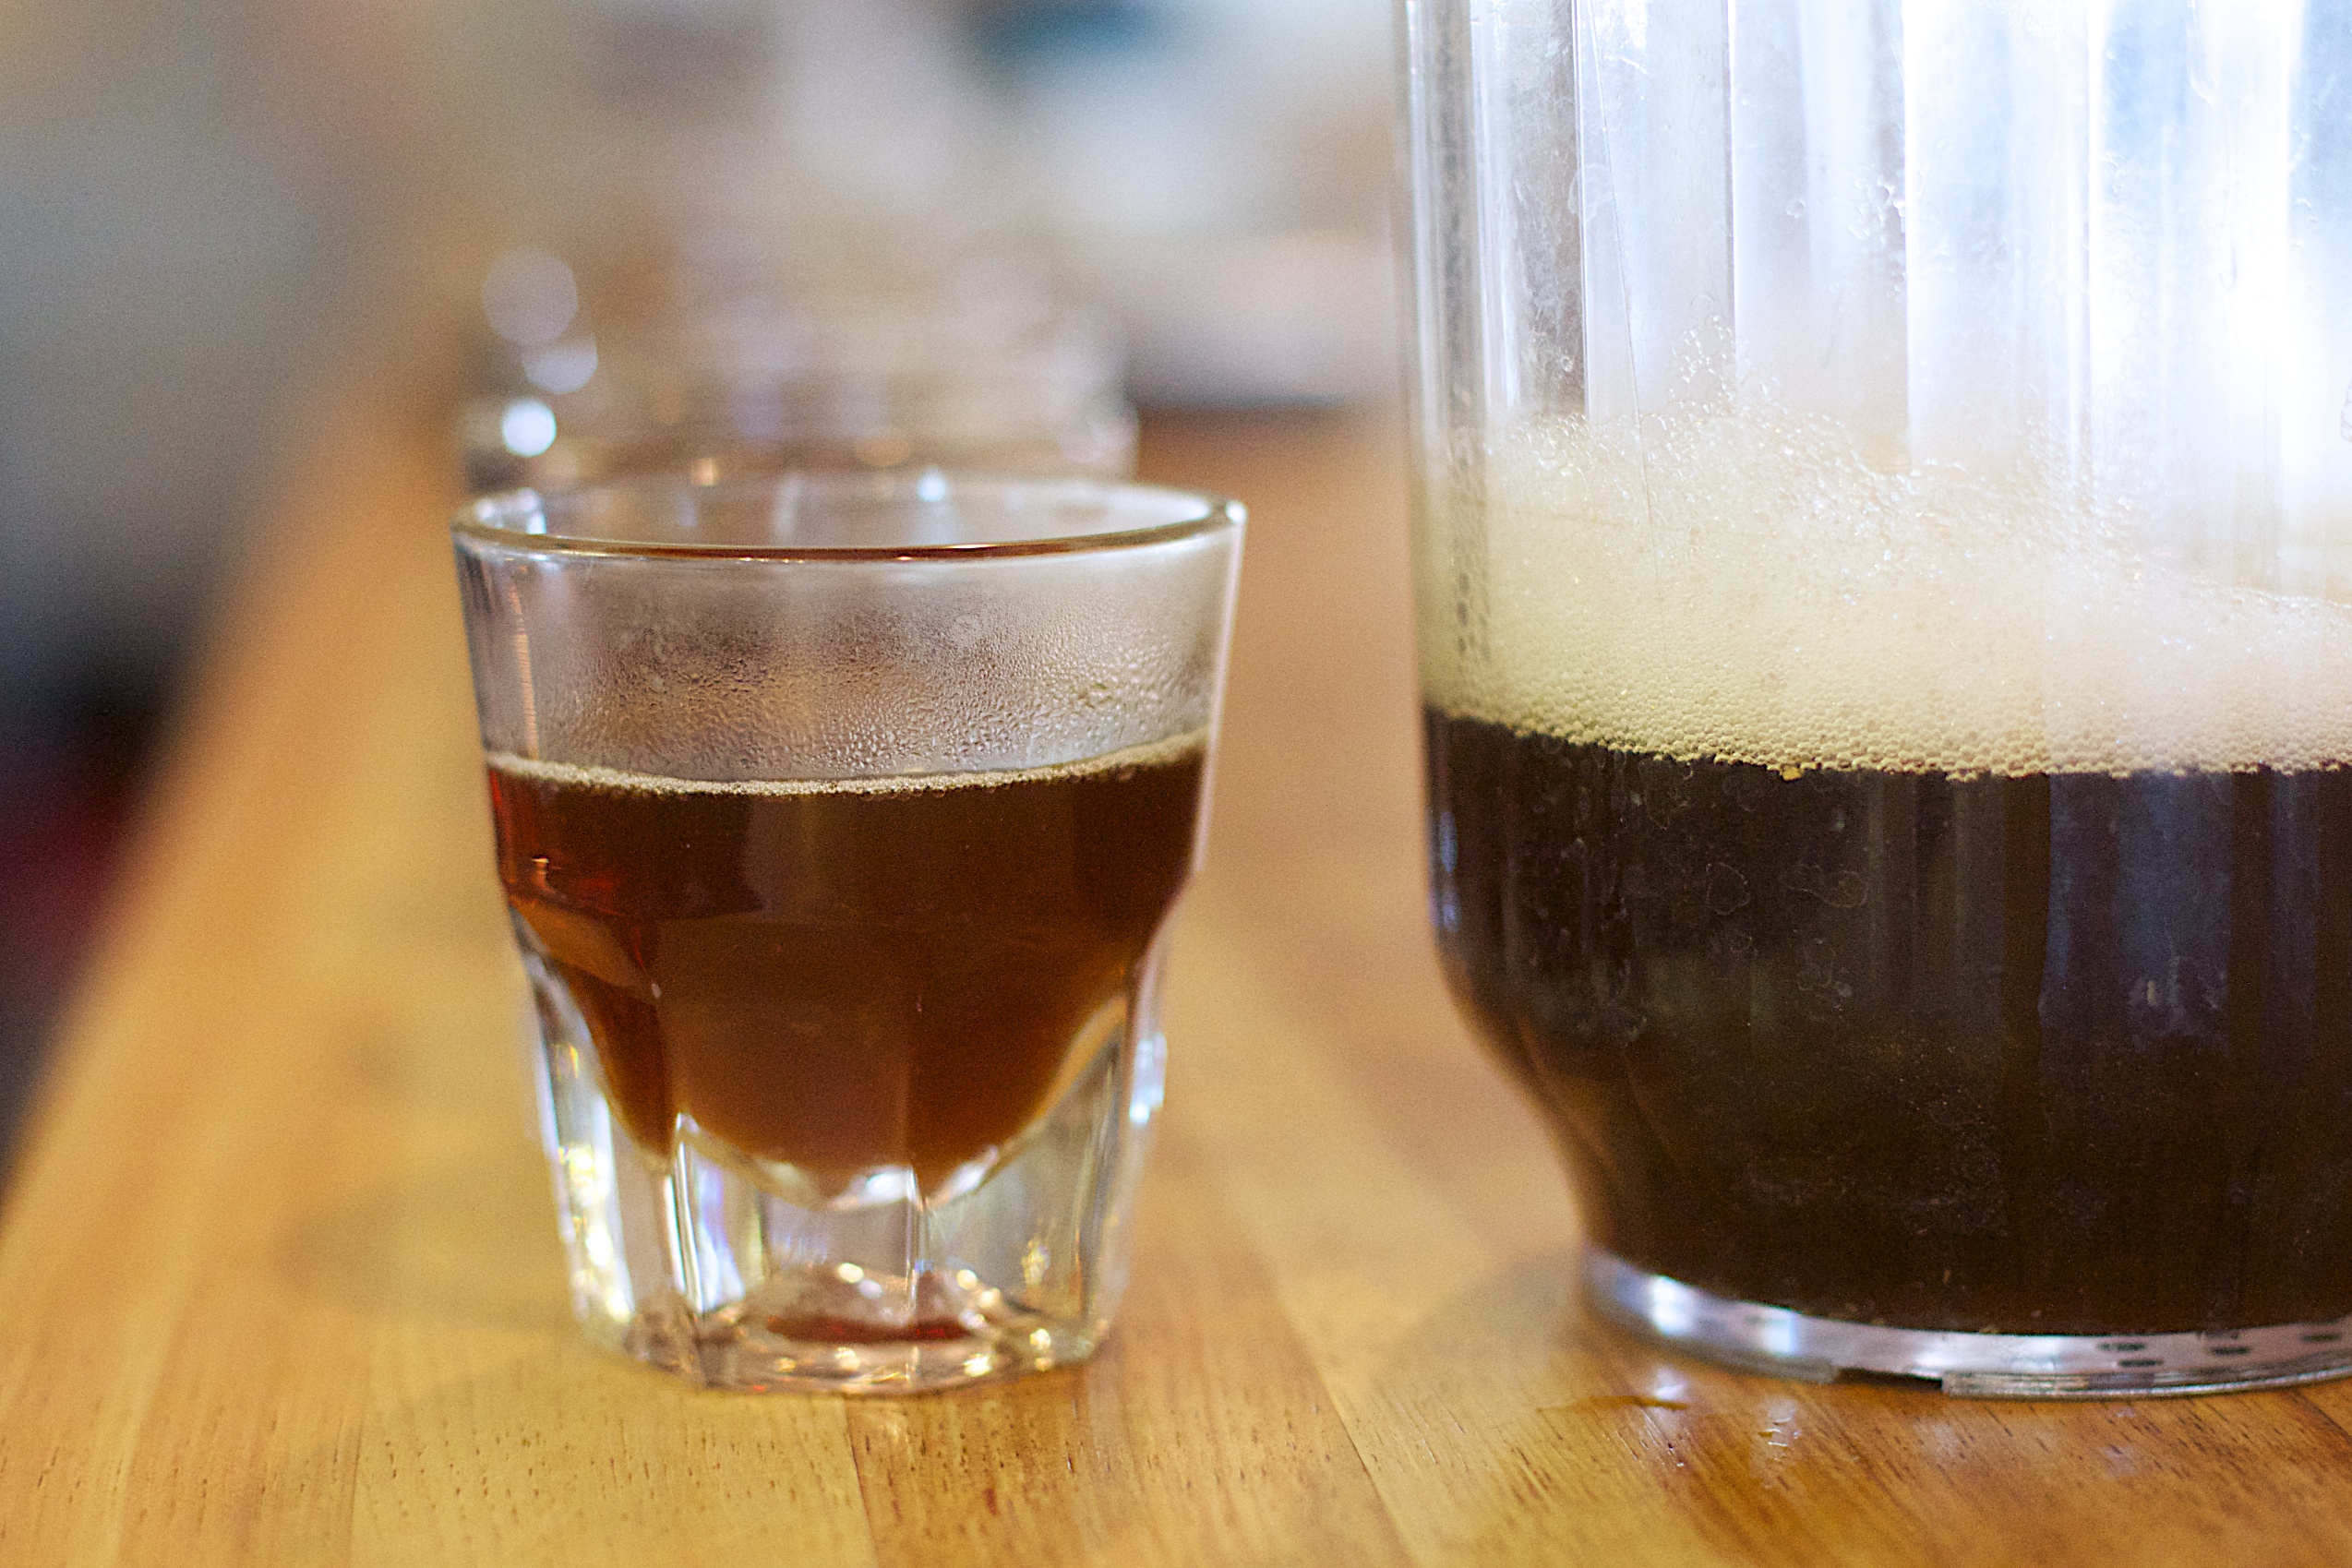
glass, drink, beer, liqueur, thatbrewery, beardbrew, alcoholic beverage, irish coffee, distilled beverage, pint us, beer cocktail